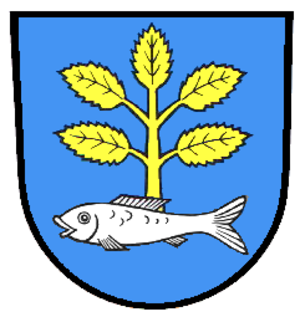
Niedereschach est une commune de Bade-Wurtemberg, située dans l'arrondissement de Forêt-Noire-Baar, dans le district de Fribourg-en-Brisgau. Au 31 décembre 2008, il y avait 6 028 habitants.